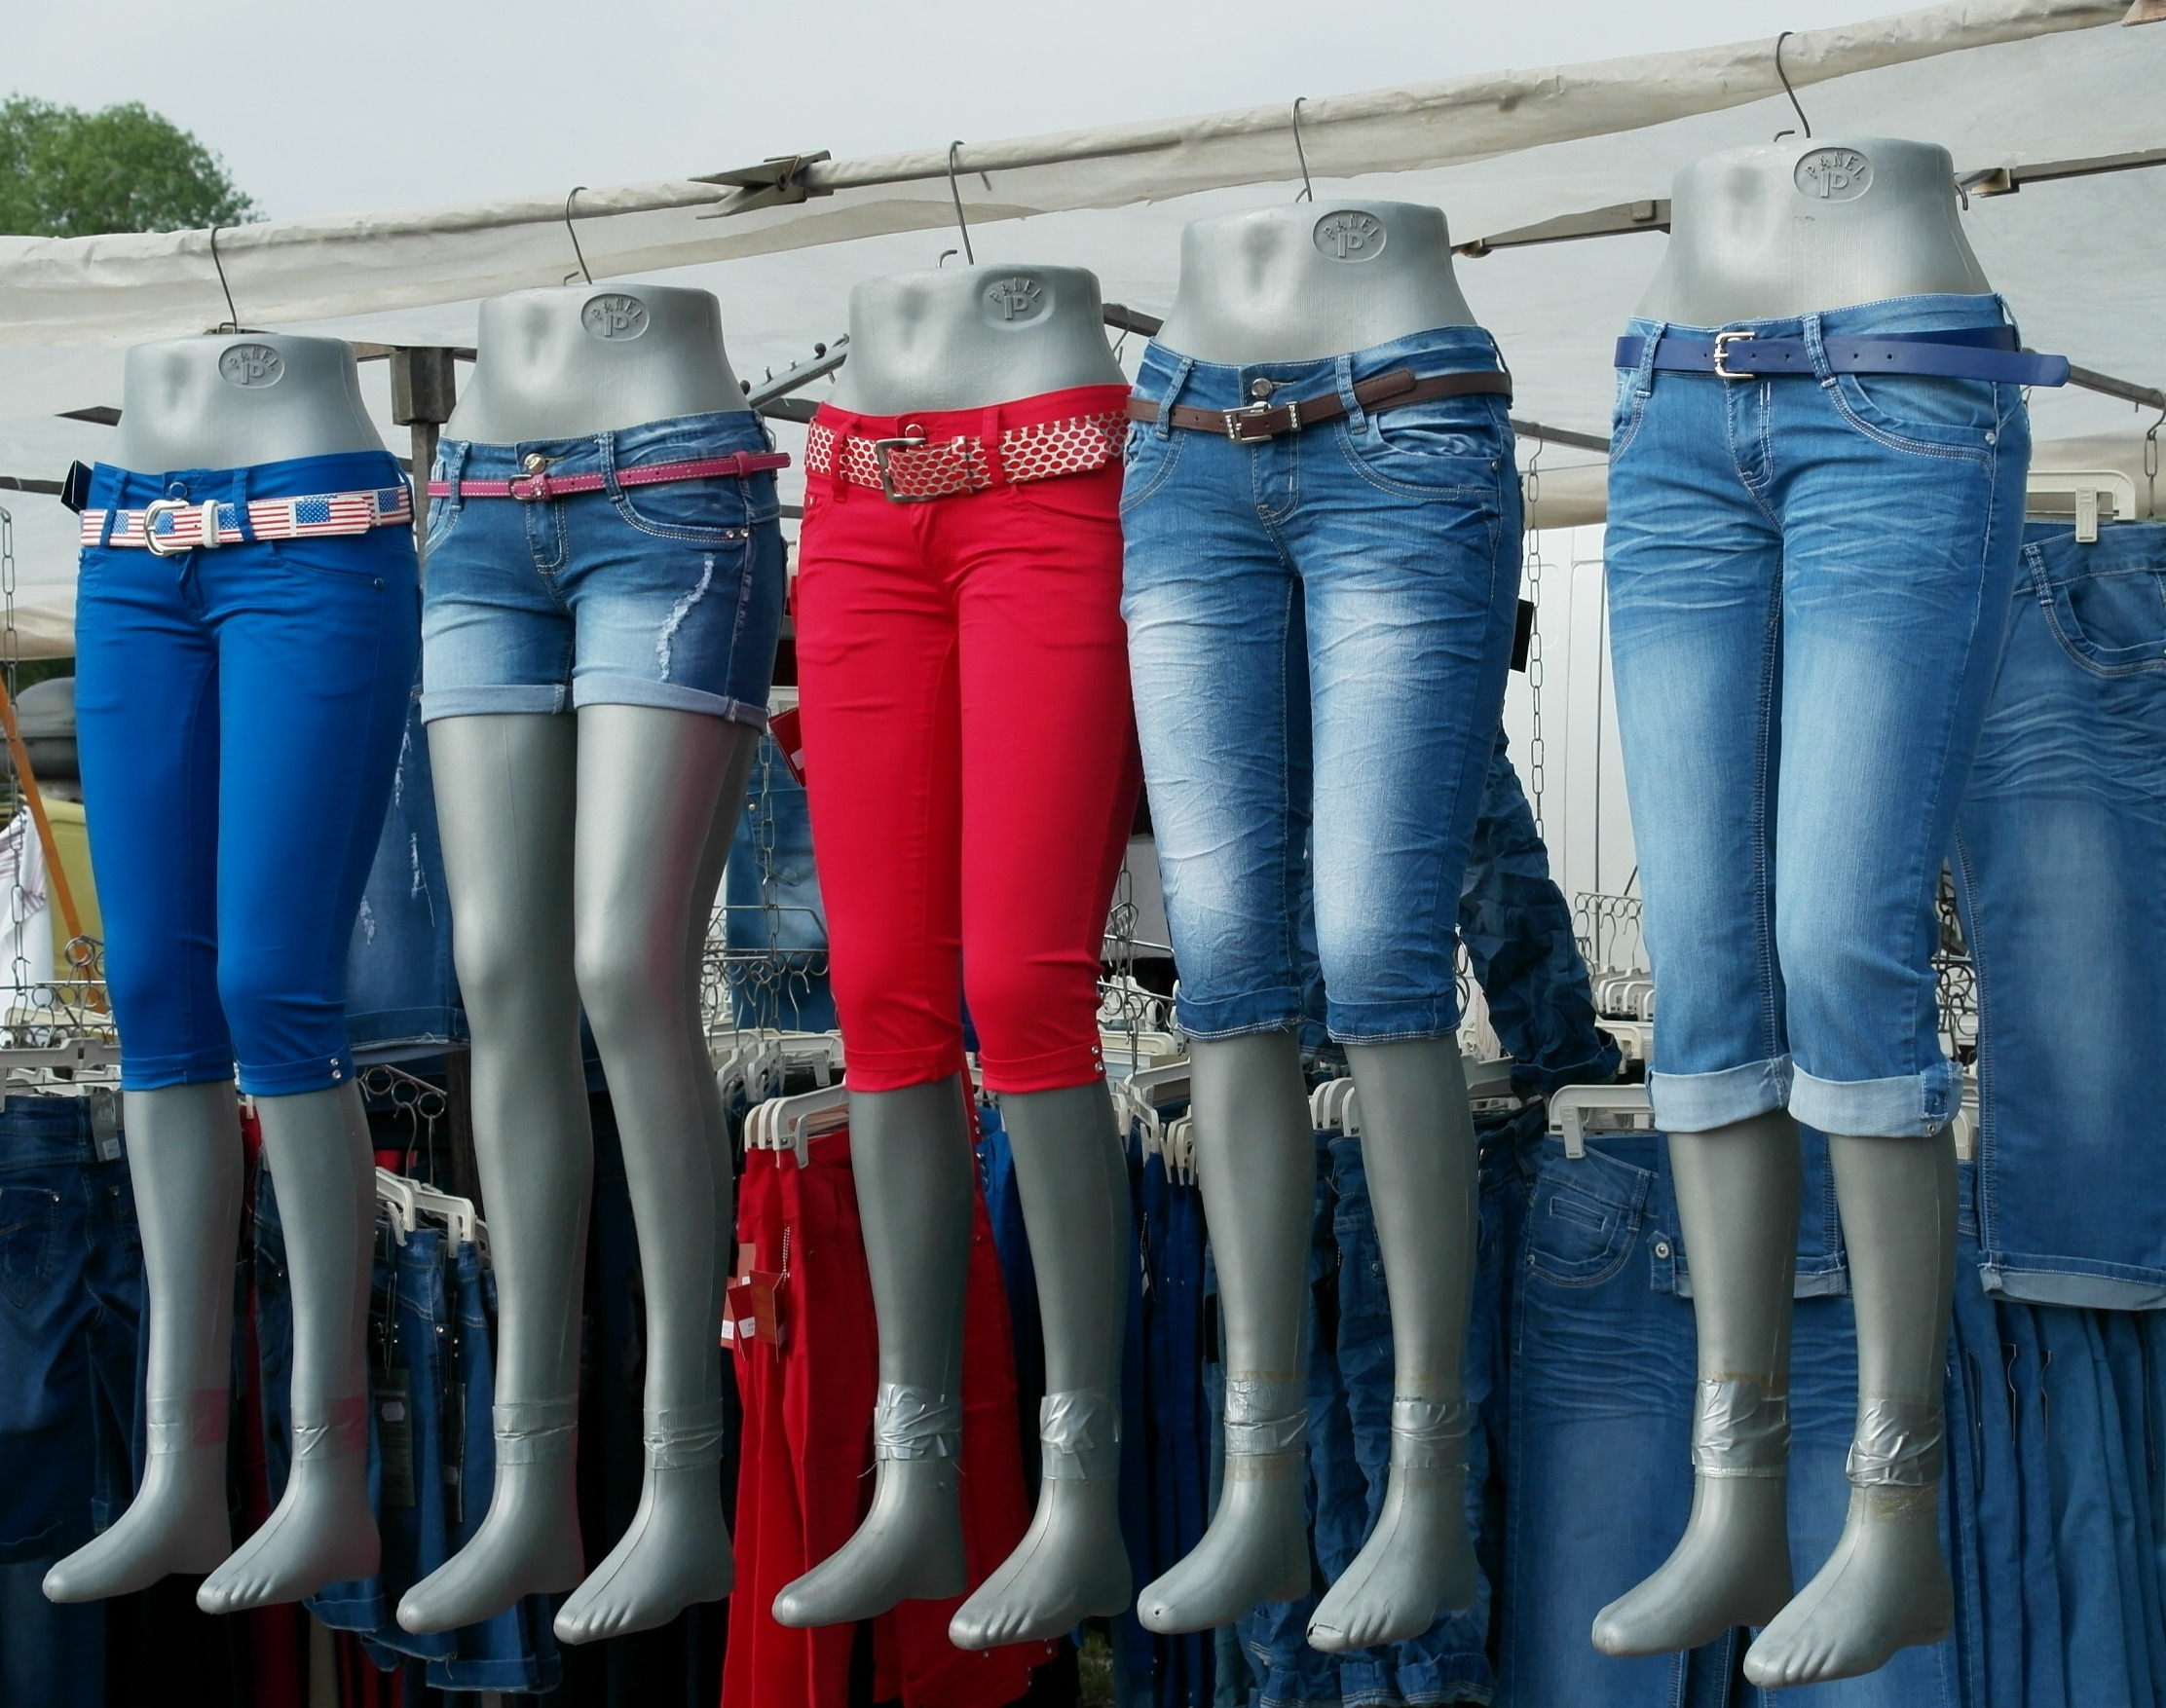
jeans, color, market, blue, clothing, trousers